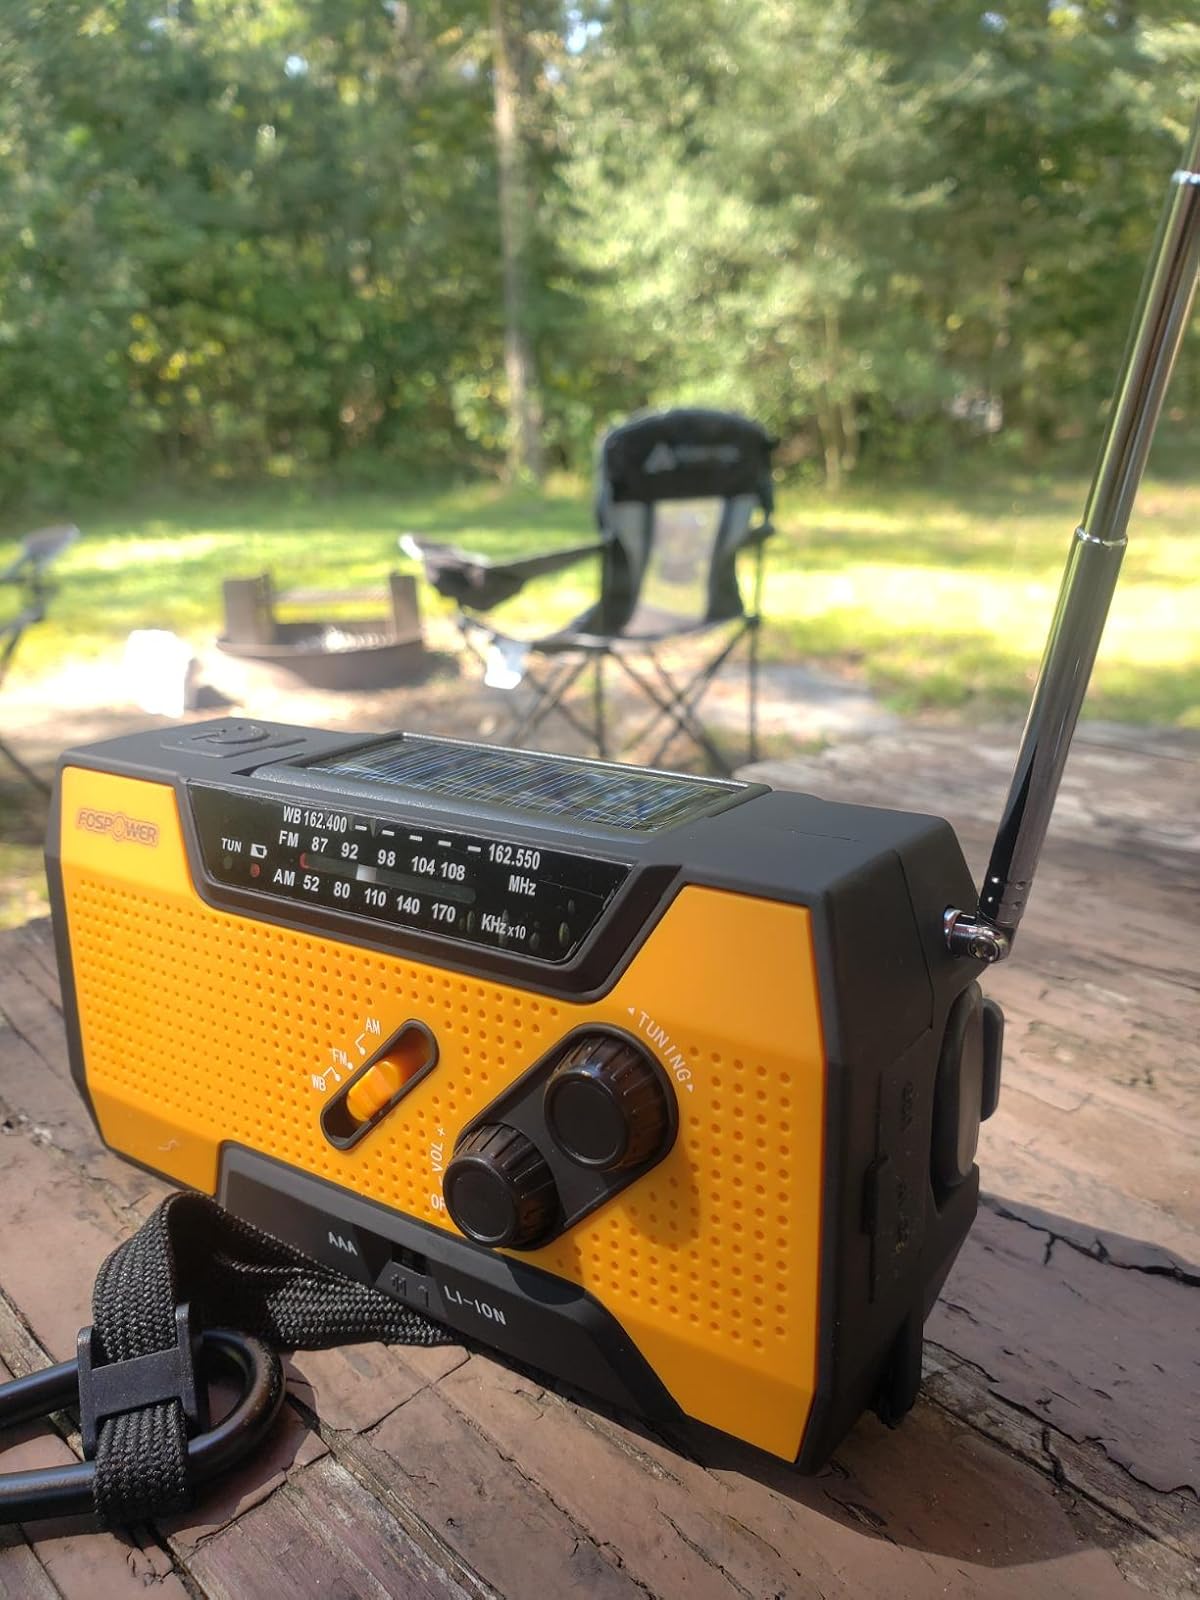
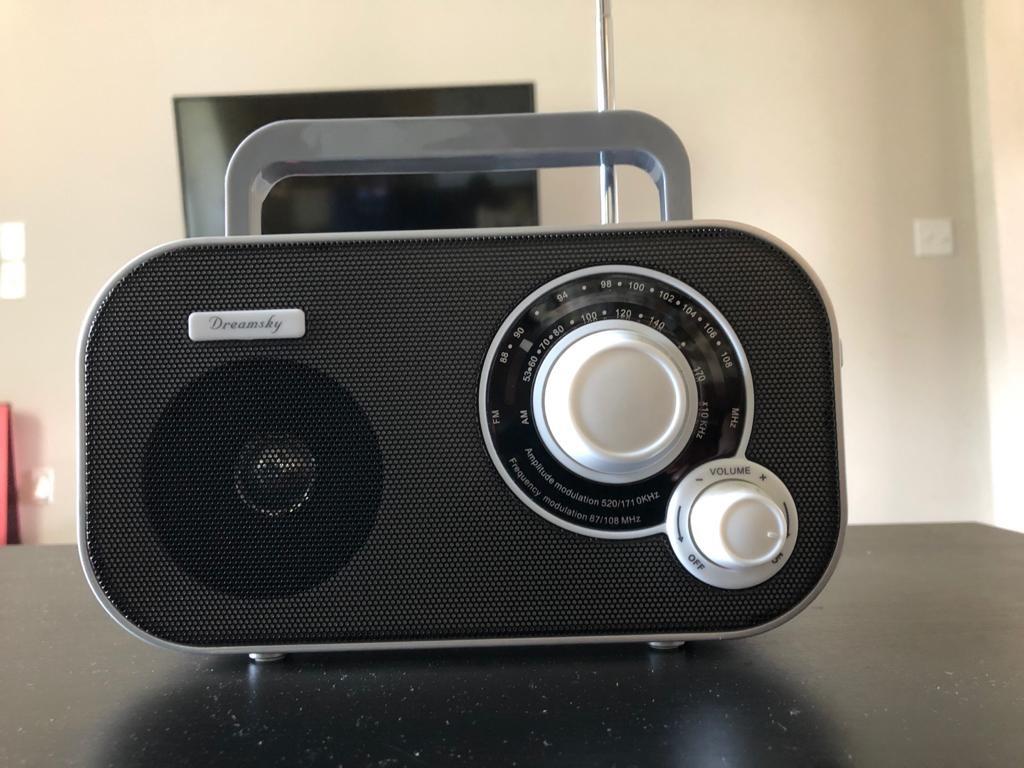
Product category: radio
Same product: no